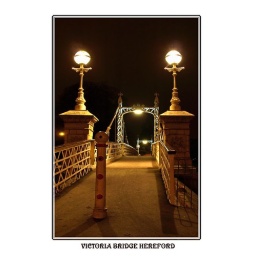
bridge over the river wye in hereford